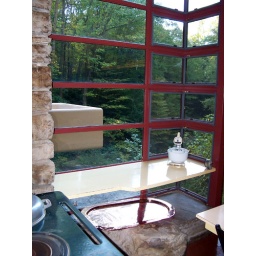
Looking out the windows from the kitchen -- every room in the house as a spectacular view.